Drop Dead Fred

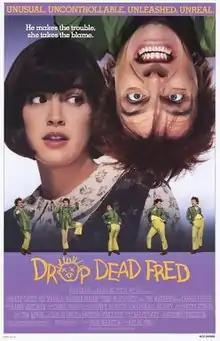
Theatrical release poster

Drop Dead Fred is a 1991 black comedy fantasy film directed by Ate de Jong, produced by PolyGram and Working Title Films and released and distributed by New Line Cinema, starring Phoebe Cates as a young woman named Elizabeth Cronin and Rik Mayall as her imaginary friend, Drop Dead Fred, with Marsha Mason, Tim Matheson andCarrie Fisher in supporting roles. It follows Elizabeth as she is haunted by Fred in adulthood. It received negative reviews from critics, but has since become a cult film.